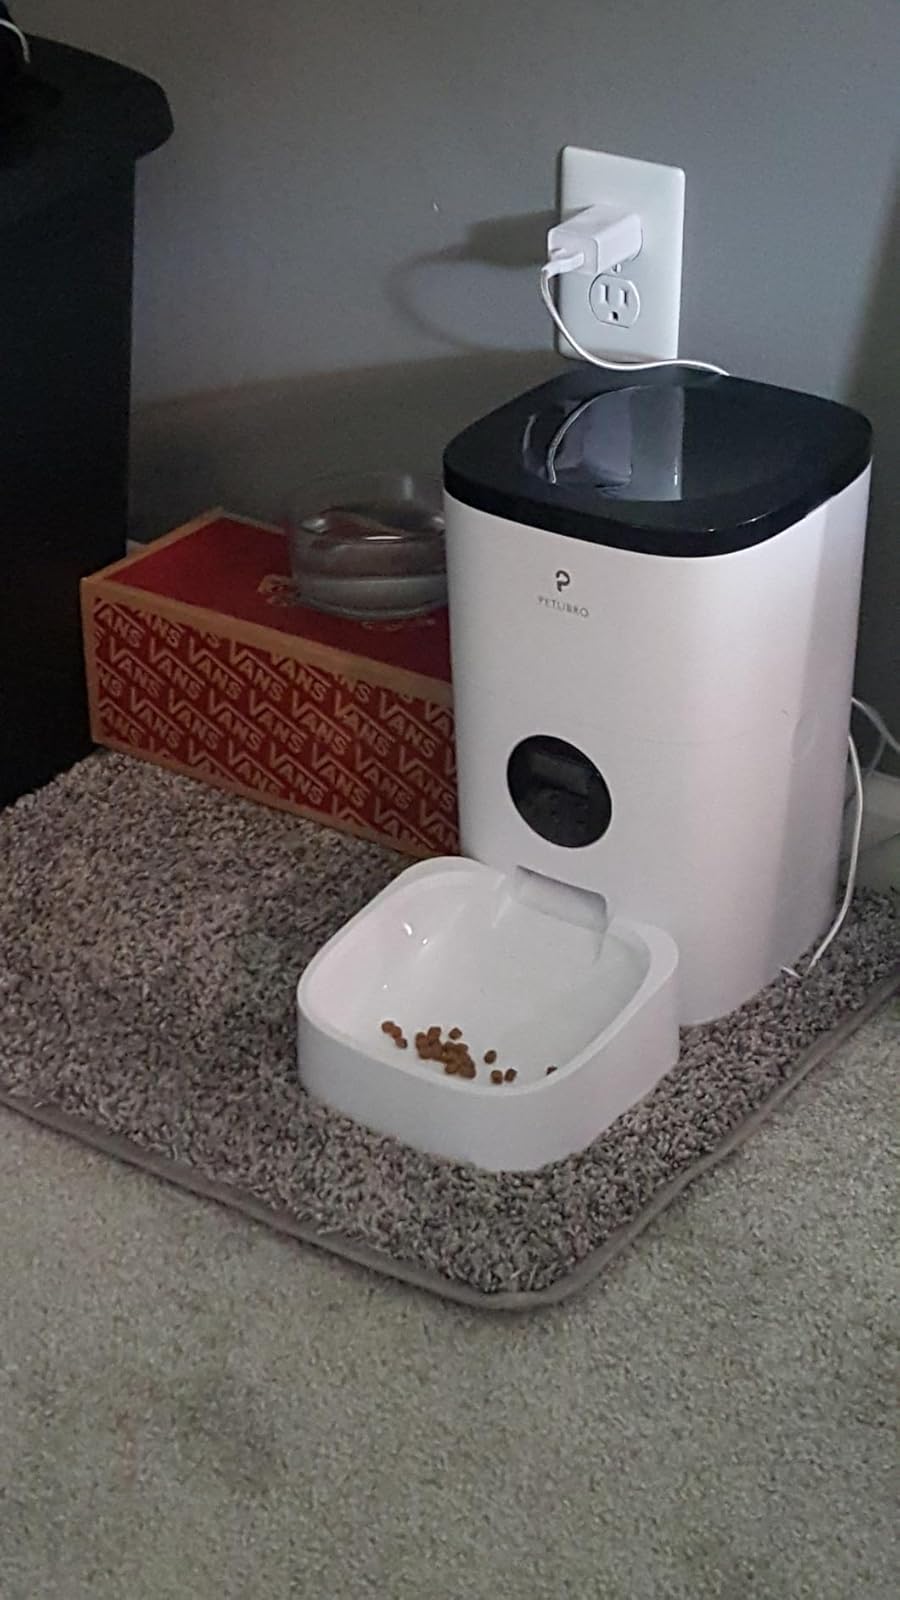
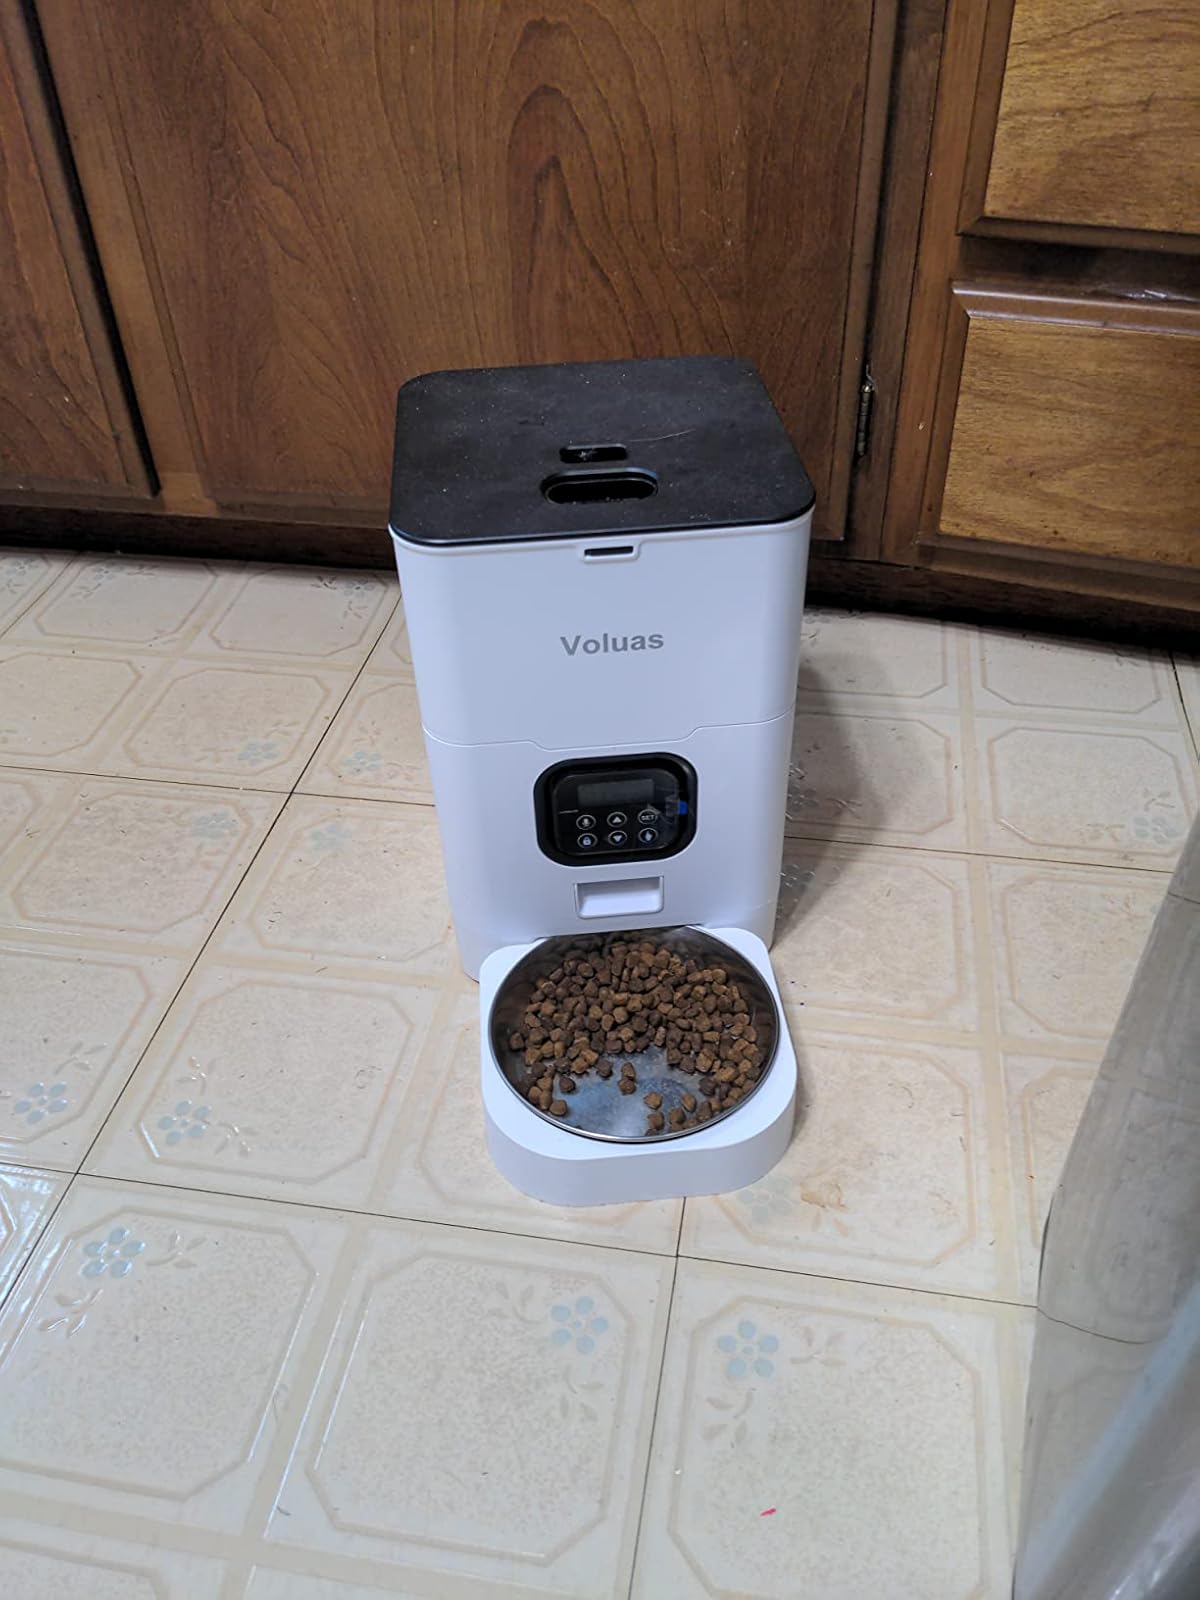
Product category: items_feeder
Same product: no